Question: Please indicate a possible affordance area of hold_knife that can be used for holding
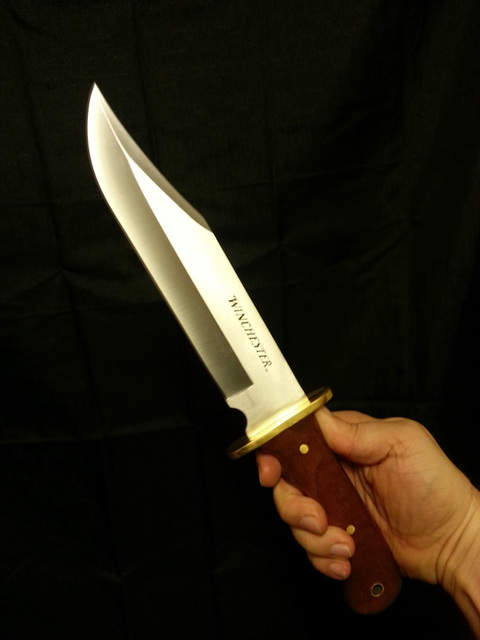
Answer: [233.5, 390, 408.5, 621]